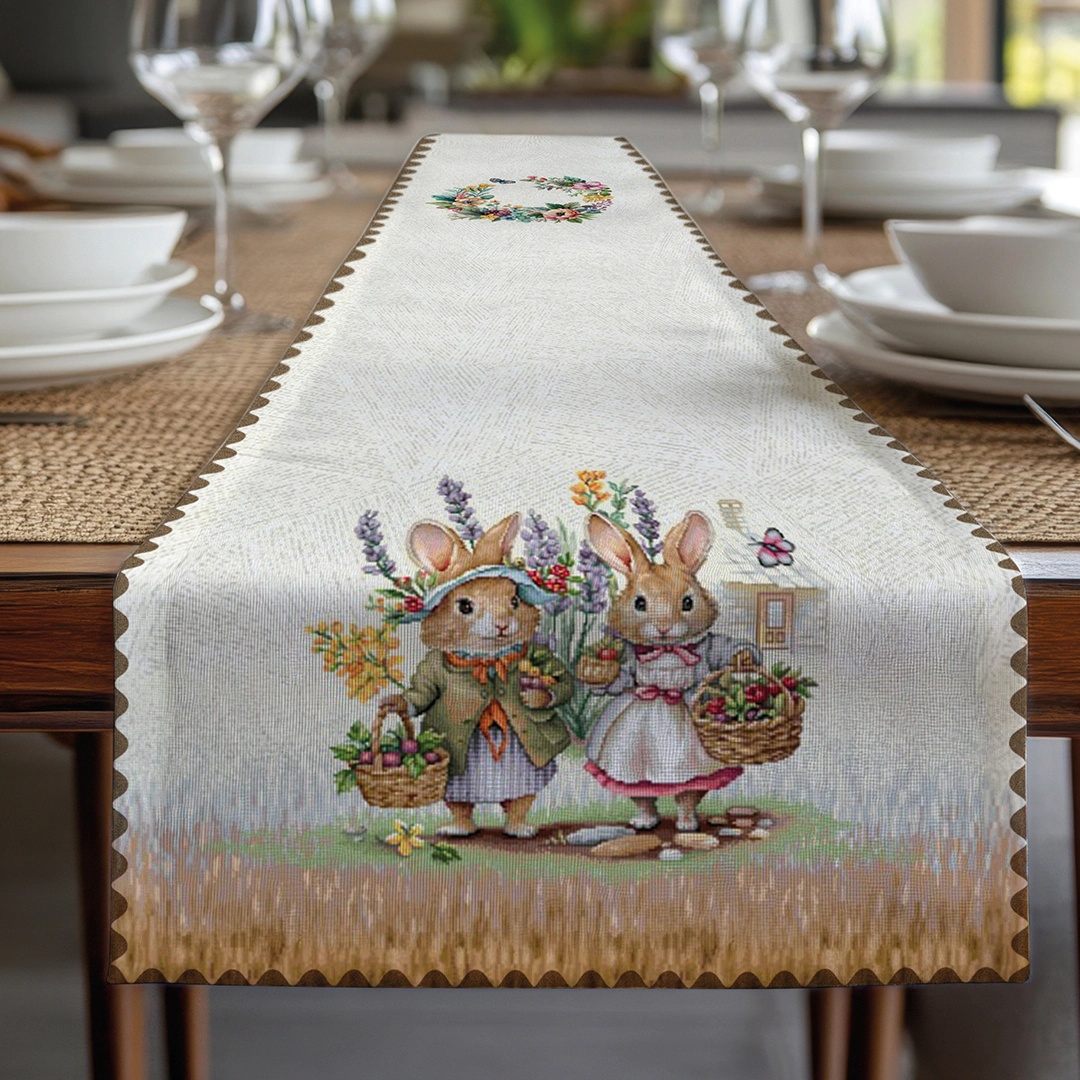
Runner Pasquale in Gobelin con Coniglietti e Ghirlanda Floreale
Aggiungi un tocco di eleganza e dolcezza alla tua tavola pasquale con questo splendido runner in gobelin, decorato con una raffinata illustrazione di coniglietti e una ghirlanda floreale centrale. Perfetto per creare un'atmosfera accogliente e primaverile, questo runner unisce tradizione e qualità grazie al tessuto resistente e alla lavorazione pregiata. Materiale: Tessuto gobelin di alta qualità, resistente e durevole Dimensioni: 45x140cm
Brand: House of Moon
Category: Home & Garden > Linens & Bedding > Table Linens > Table Runners